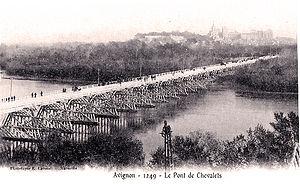
Pont de chevalets unissant Avignon à Villeneuve-lès-Avignon
En France, on désigne par vallée du Rhône la région située de part et d'autre du Rhône, en aval de Lyon, dans le sud-est de la France. C'est une région agricole française selon le classement de l'Insee. Elle se subdivise en plaine irriguée de la Crau, plaine maraîchère du Comtat Venaissin, coteaux viticoles produisant des vins AOC de renommée mondiale sur les rives droite et gauche du fleuve, polyculture de la Drôme provençale, grandes cultures de la plaine valentinoise, vergers de l’Isère, prairies des vallées de la Galaure et de l’Herbasse.